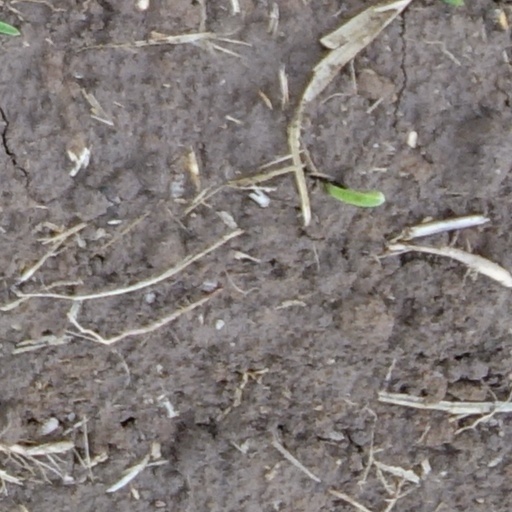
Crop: wheat